James Gaskell

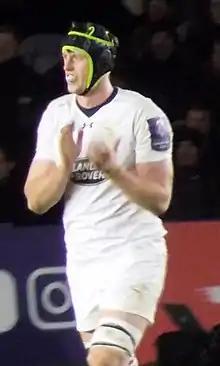
James Gaskell at Wasps, 2014

James Gaskell (born 20 May 1990) is a rugby union player for Shokki Shuttles in the Top League. He plays as a flanker or lock. After making the debut for Sale in 2008, Gaskell was named the club's Breakthrough Player of the Year for the 2009/10 season. Gaskell was named club captain for the 2010/11 season, making him the youngest captain in the history of the Premiership. He was injured for much of the season, and returned in January 2011. The club's coach changed while Gaskell was injured, and a new captain was appointed.